Scharloo

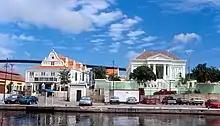
Villas in Scharloo

From 1850 onwards, Scharloo started to develop. In 1861, the city walls were demolished, and a bridge was built in 1881, connecting Scharloo with Pietermaai.